Mikhail Vrubel

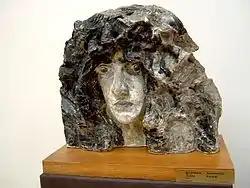
Head of the "Demon". Maiolica, 1894. Stored at the Russian museum.

Until November 1893, Vrubel worked on "The judgement of Paris" that was supposed to decorate the Dunker's mansion. Yaremich later defined this work as a "high holiday of art". However, customers rejected both "Paris" and the hastily painted "Venice". A well-known collector later bought both works. He also set up a studio in his house on Zemlyanoy Val street where Vrubel stayed for the first half of the 1890s. At that time, Anna Vrubel relocated to Moscow from Orenburg and was able to see her brother more often.